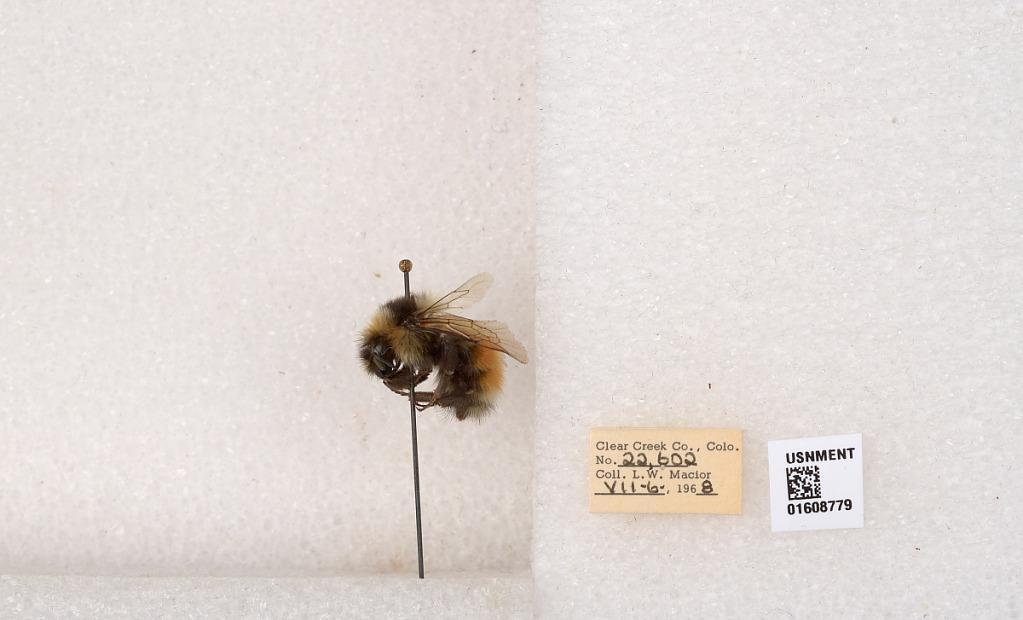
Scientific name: Bombus (Pyrobombus) sylvicola Kirby
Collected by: L. Macior
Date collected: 1968-7-6
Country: United States
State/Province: Colorado
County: Clear Creek
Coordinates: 39.6891, -105.644